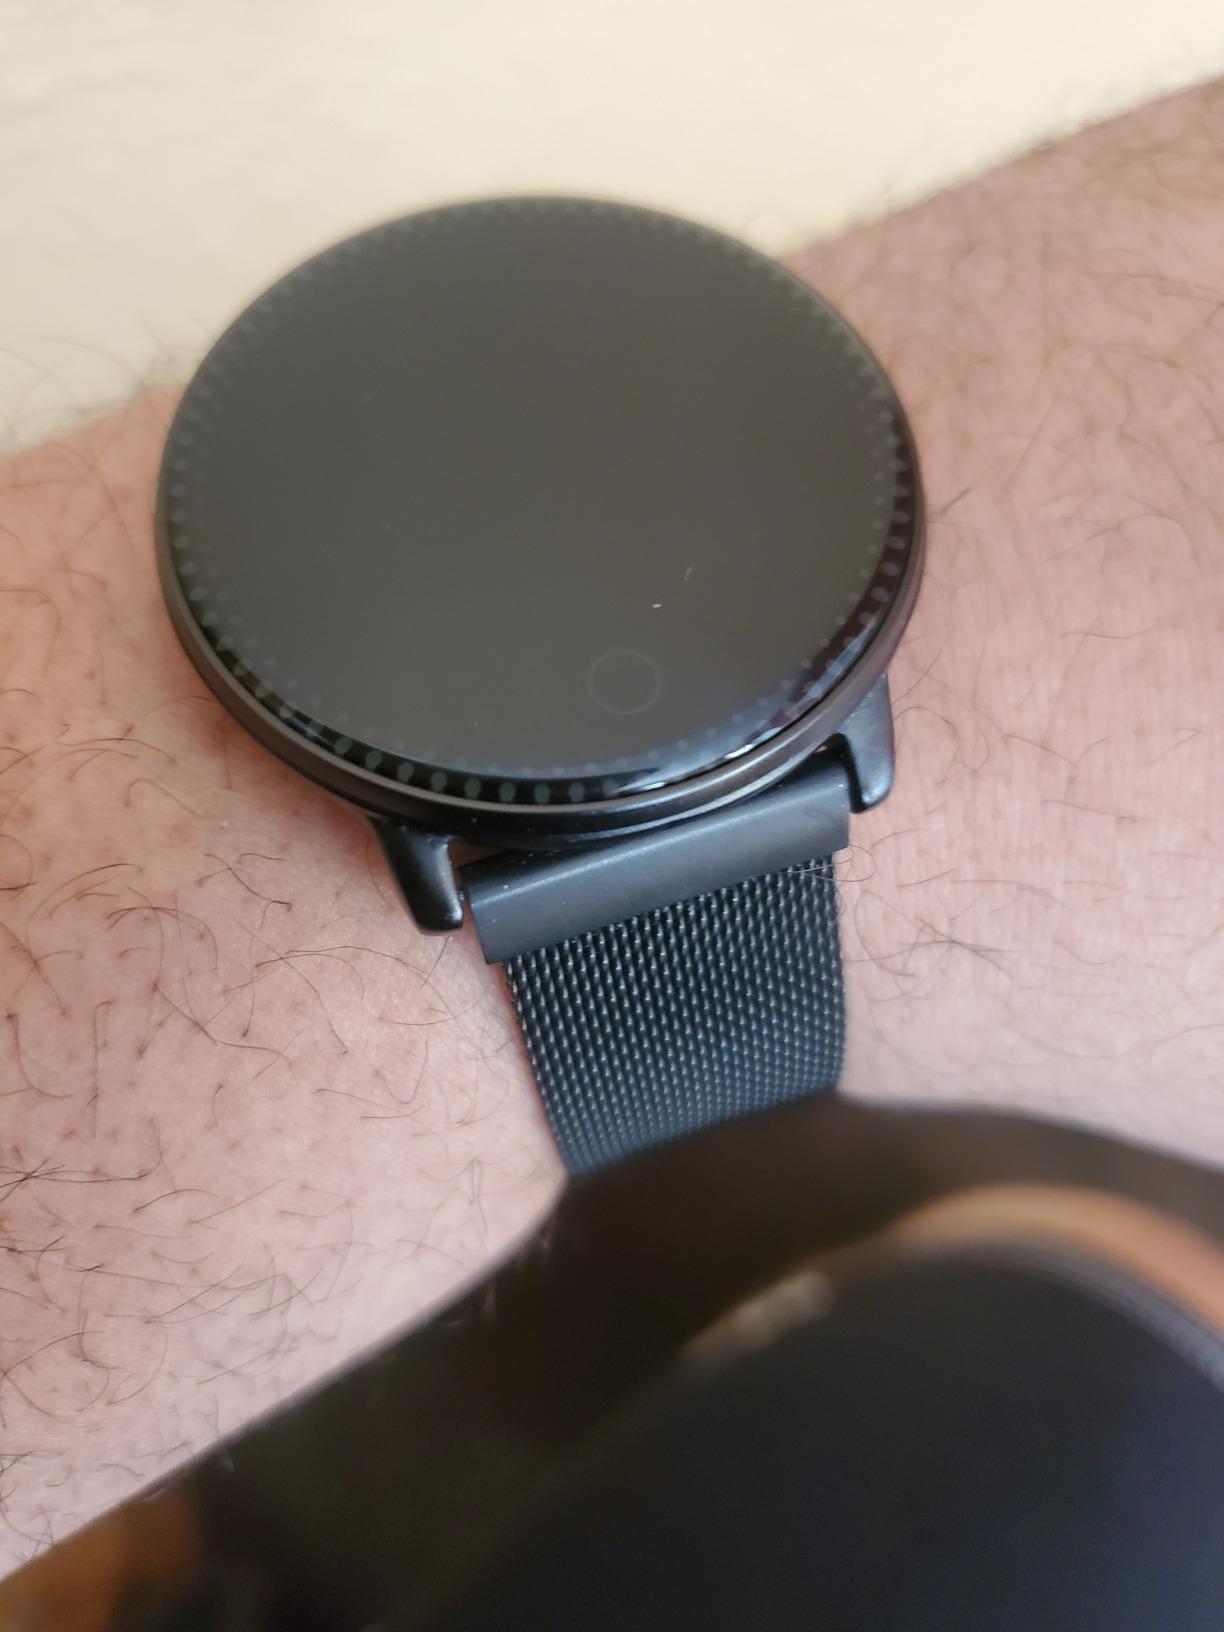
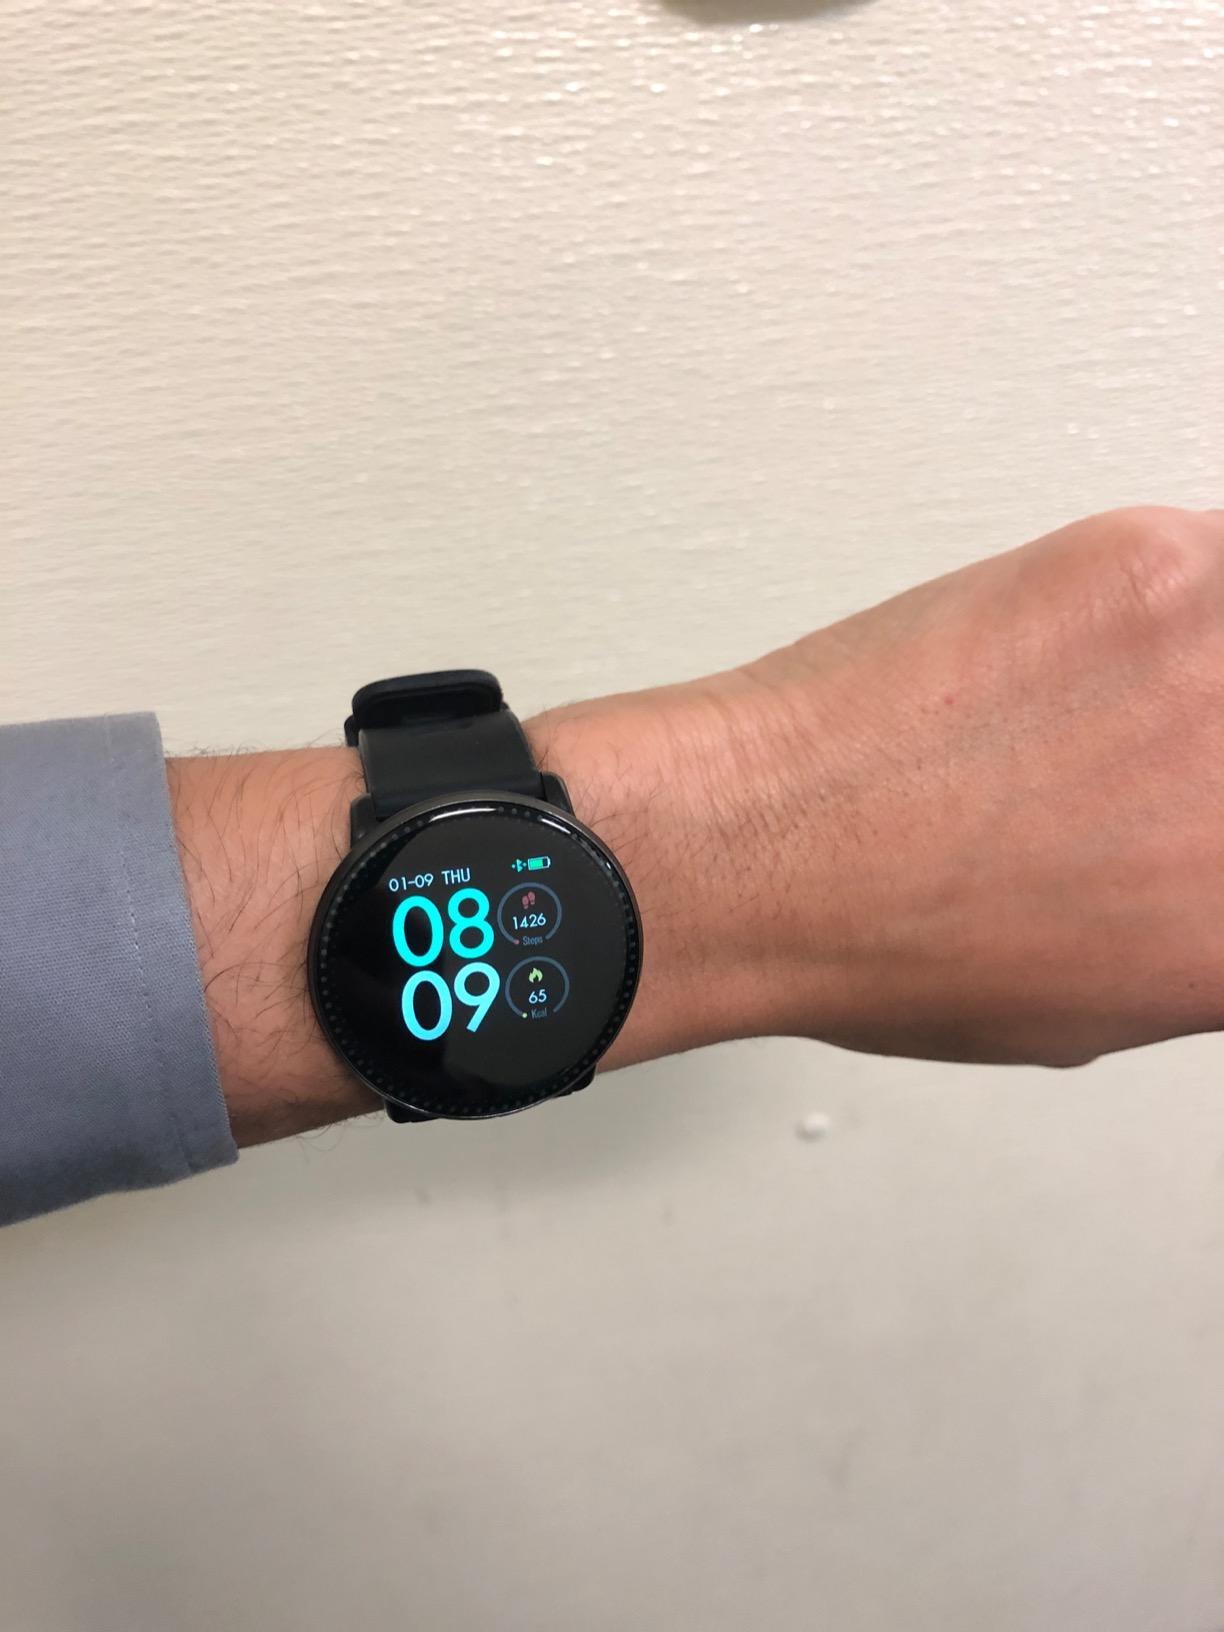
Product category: smartwatch
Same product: yes